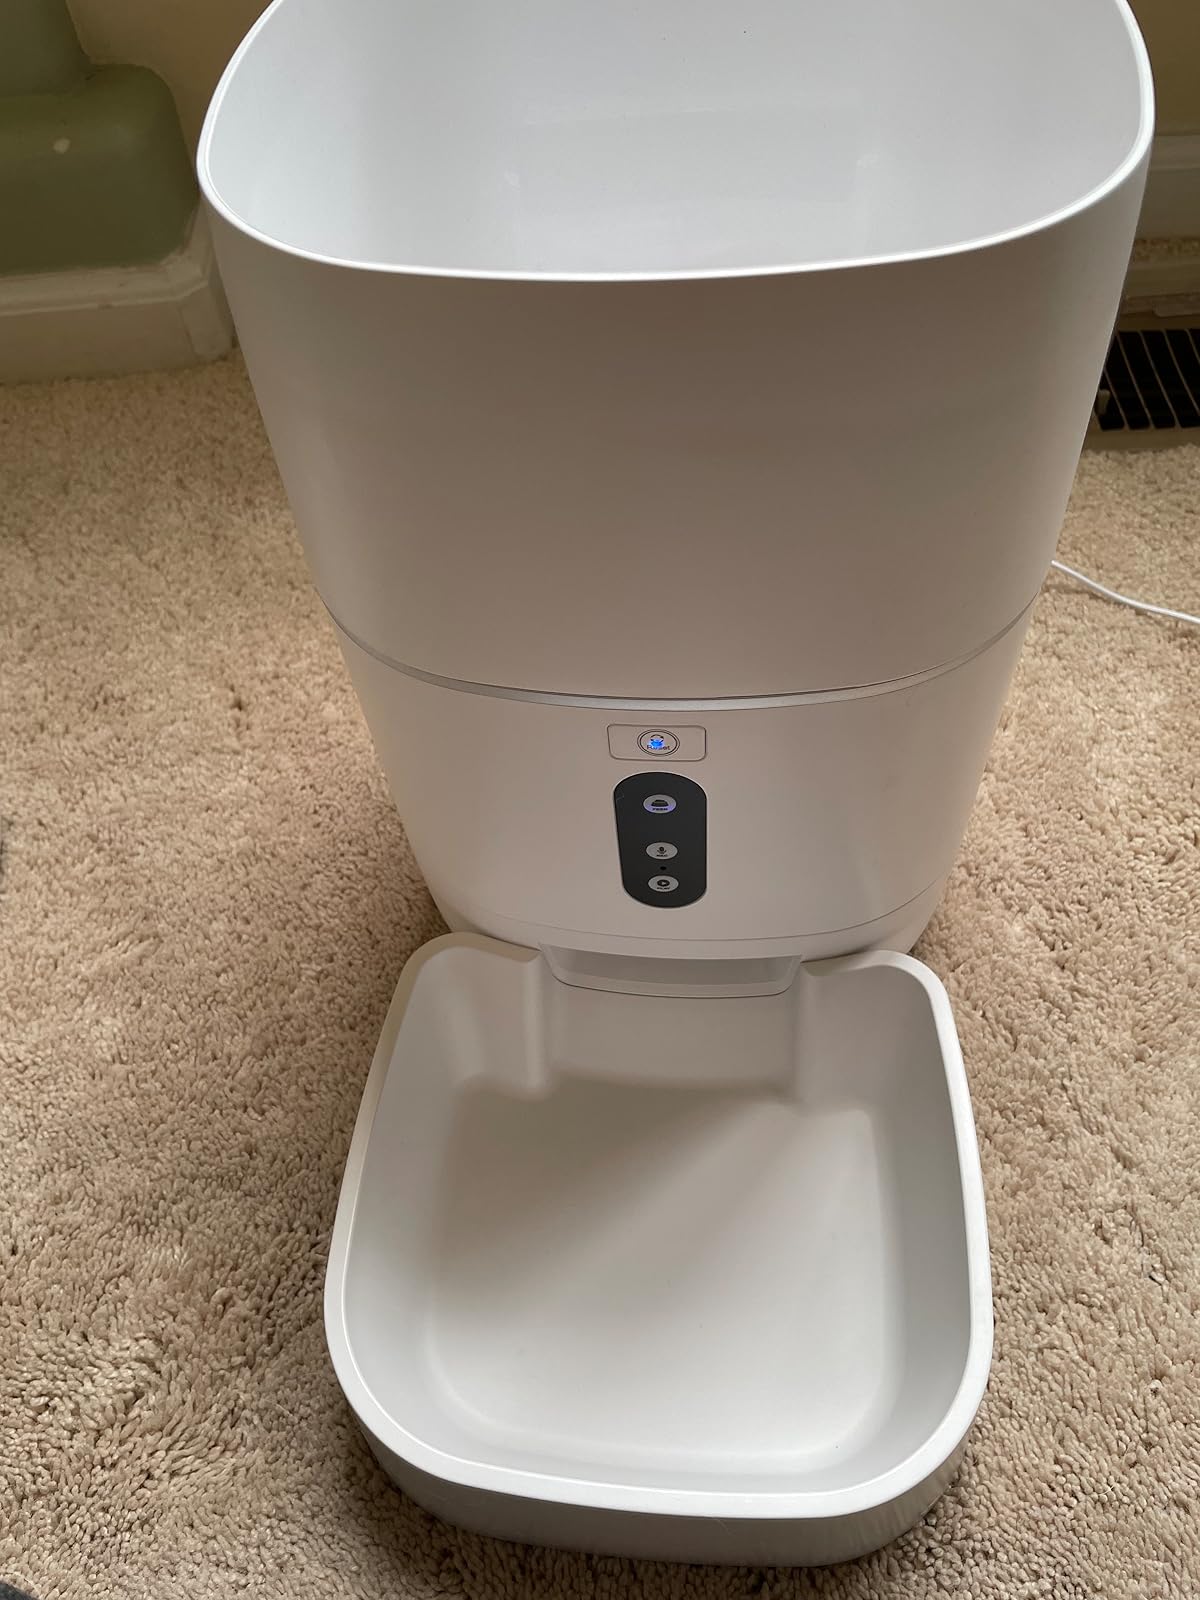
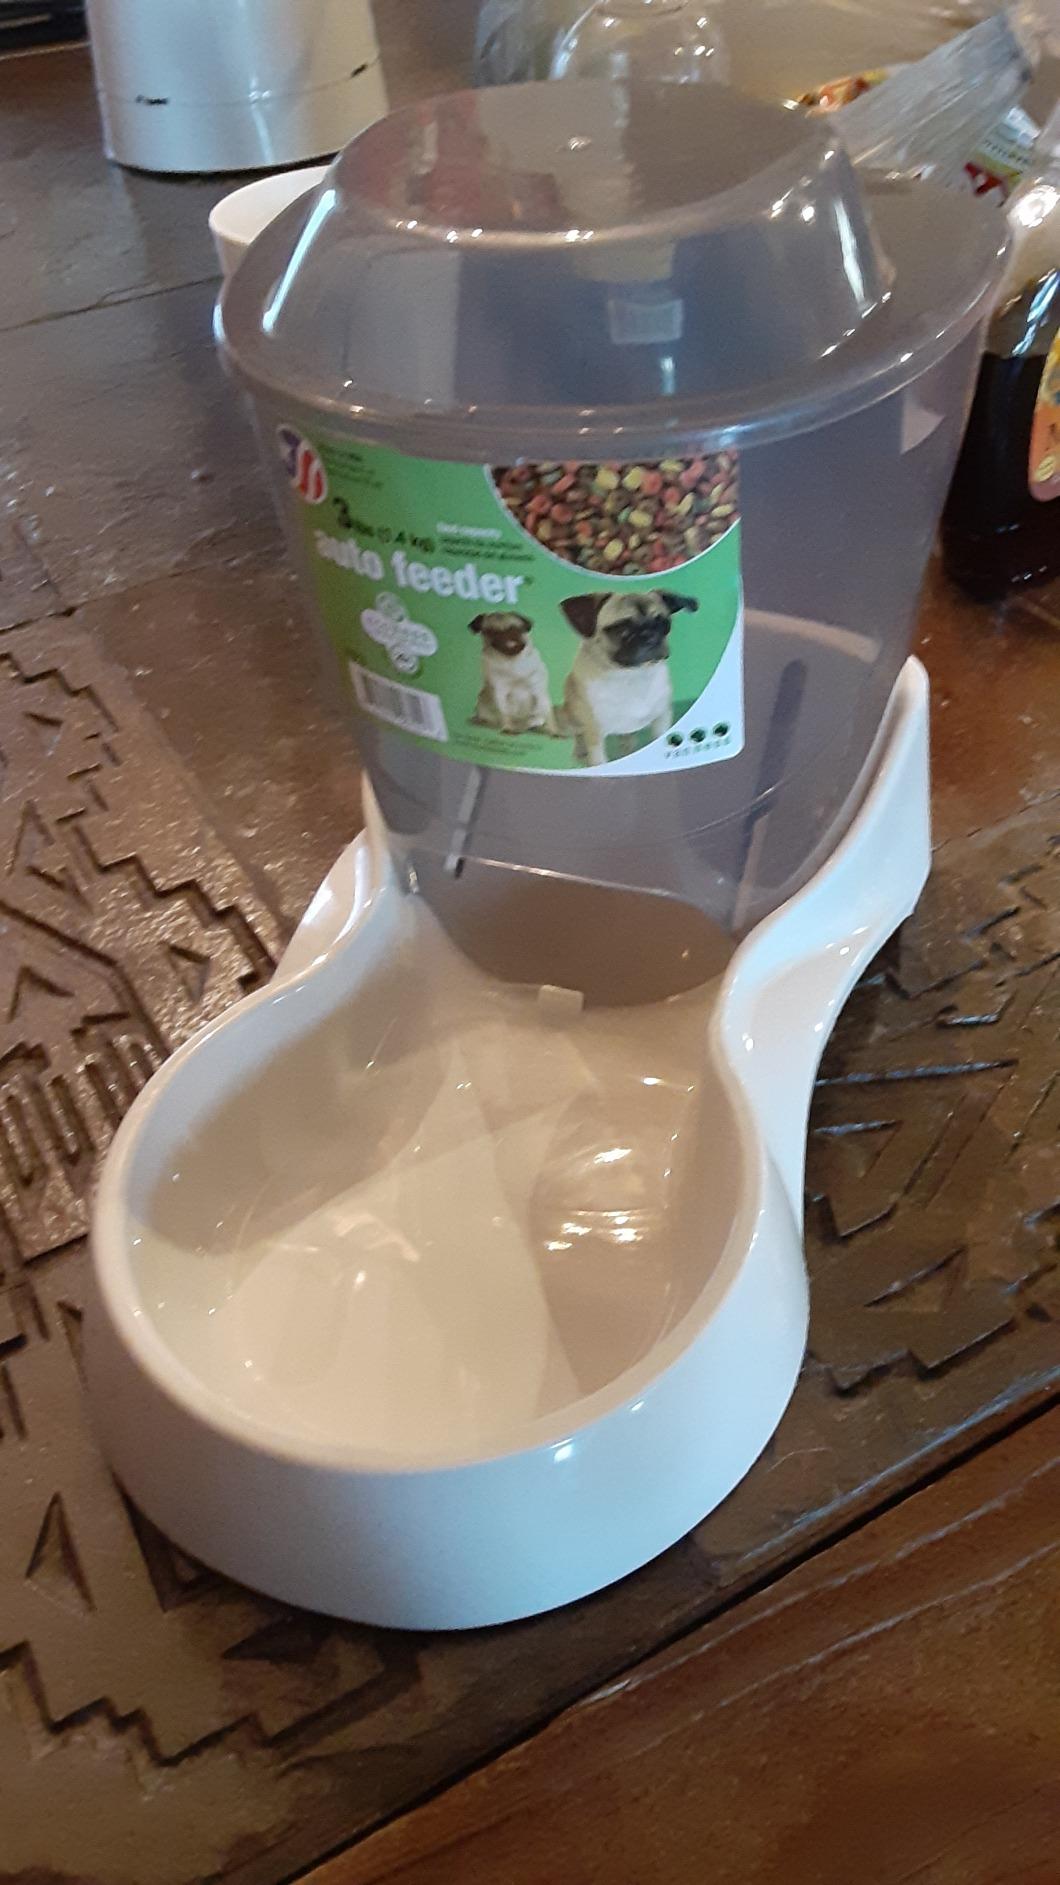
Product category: items_feeder
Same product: no